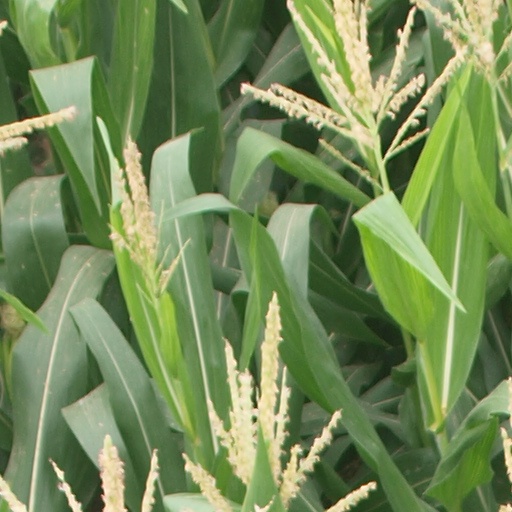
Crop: maize; corn